Barack Obama

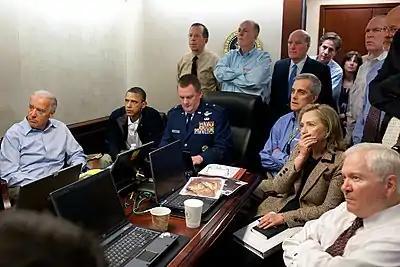
Photo of Obama, Biden, and national security staffers in the Situation Room, somberly listening to updates on the bin Laden raid

In February and March 2009, Vice President Joe Biden and Secretary of State Hillary Clinton made separate overseas trips to announce a "new era" in U.S. foreign relations with Russia and Europe, using the terms "break" and "reset" to signal major changes from the policies of the preceding administration. Obama attempted to reach out to Arab leaders by granting his first interview to an Arab satellite TV network, Al Arabiya. On March 19, Obama continued his outreach to the Muslim world, releasing a New Year's video message to the people and government of Iran. On June 4, 2009, Obama delivered a speech at Cairo University in Egypt calling for "A New Beginning" in relations between the Islamic world and the United States and promoting Middle East peace. On June 26, 2009, Obama condemned the Iranian government's actions towards protesters following Iran's 2009 presidential election.